United States Senate Committee on Homeland Security and Governmental Affairs

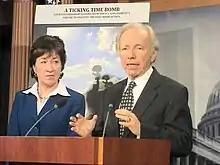
In 2011, Chair Joe Lieberman and Ranking Member Susan Collins address bipartisan suggestion on countermeasures toward domestic terrorism and Jihadist extremism in the United States.

The United States Senate Committee on Homeland Security and Governmental Affairs is the chief oversight committee of the United States Senate. It has jurisdiction over matters related to the Department of Homeland Security and other homeland security concerns, as well as the functioning of the government itself, including the National Archives, budget and accounting measures other than appropriations, the Census, the federal civil service, the affairs of the District of Columbia and the United States Postal Service. It was called the United States Senate Committee on Governmental Affairs before homeland security was added to its responsibilities in 2004. It serves as the Senate's chief investigative and oversight committee. Its chair is the only Senate committee chair who can issue subpoenas without a committee vote.